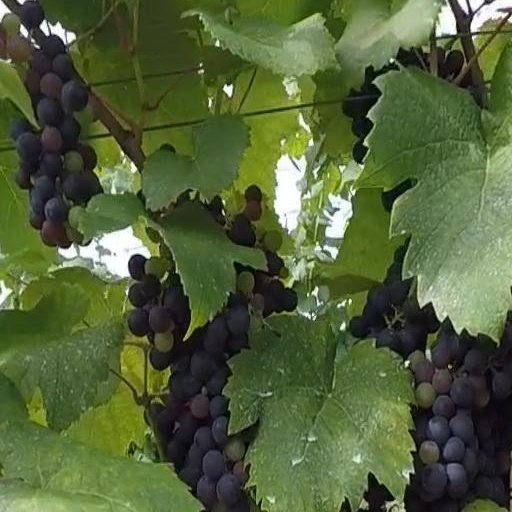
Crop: grape